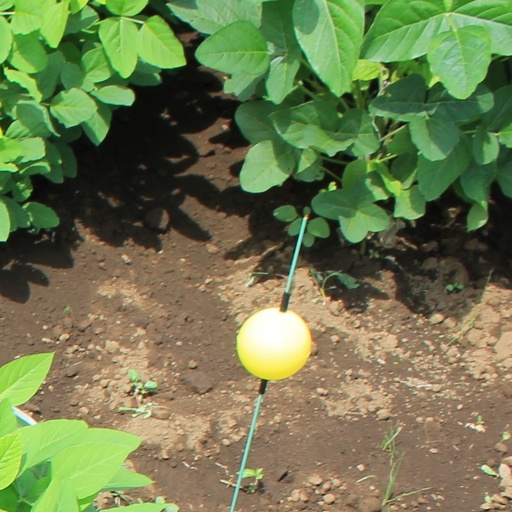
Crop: soybean